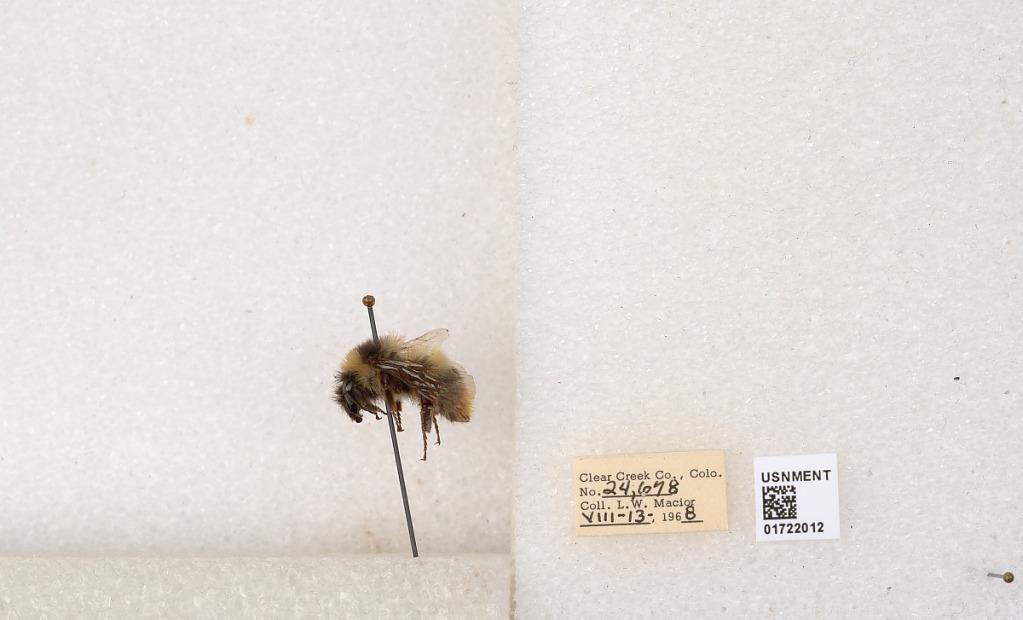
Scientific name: Bombus kirbyellus
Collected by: L. Macior
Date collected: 1968-8-13
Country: United States
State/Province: Colorado
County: Clear Creek
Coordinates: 39.6891, -105.644